Walter Rathbone Bacon

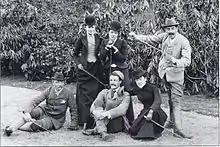
Circa 1892. Seated: Walter Rathbone Bacon, Gifford Pinchot, Virginia P. Bacon; Standing: Emily Sloane, Adele Sloane, George Vanderbilt

In 1882, in Bordeaux, France, Bacon married Virginia Purdy Barker, the youngest granddaughter of business magnate, Cornelius Vanderbilt. Bacon and his wife spent most of their time abroad, particularly in London and at Netherdale Estate, their Manor house in Turriff, Scotland. However, after the outbreak of World War I travel to Europe became more difficult and the Bacons remained in New York.